Isasicursor

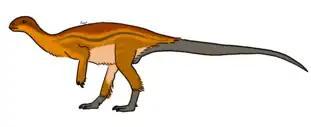
Life reconstruction of "Isasicursor"

For the femur, the trochanter major at the top is convex and on the inside separated by a groove from the front narrow trochanter minor. The front groove is not well developed between the lower joint nodules. The inner nodule is not widened outwards. With the tibia, the upward widening of the crista cnemialis, above the joint surface, gives it a triangular profile. This comb is also thickened across, with a round top. The crista lateralisis also thick, with a straight front edge. The triangular outer lobe of the upper surface has a special obliquely forward projection. The lower outer leg style has an elongated comb that forms an elevation in the middle. The inner post is not bent forward. In the young animals, all these characteristics are less pronounced on the lower part of the tibia.